Epping Forest

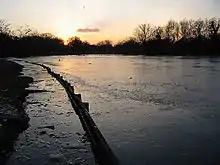
Connaught Water, an ornamental lake of named after the Duke of Connaught, the first forest ranger

Following the Restoration of the Monarchy in 1660, although the deer herd was restocked, royal hunting in the forest never recommenced. The forest was principally used as a source of shipbuilding timber for the Royal Navy, which was taken overland to Barking Creek and then floated in rafts to the Royal Dockyards at Woolwich and Deptford. This exploitation continued until about 1725, when all the suitable oak trees had been felled.